179th Field Regiment, Royal Artillery

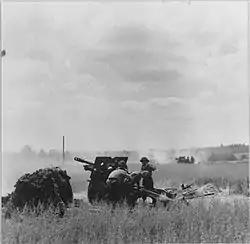
25-pounders in action in Normandy, June 1944.

After a short rest 43rd (W) Division moved to XXX Corps to launch an attack towards the dominating height of Mont Pinçon as part of Operation Bluecoat. Casualties were heavy, particularly from mines, and the advance was slow. After a succession of pre-dawn attacks, the division was still from Mont Pinçon on 5 August. In the end the hill fell to a surprise attack by a few tanks on the evening of 6 August. By daybreak the summit was firmly held by tanks and infantry, despite heavy German bombardment.